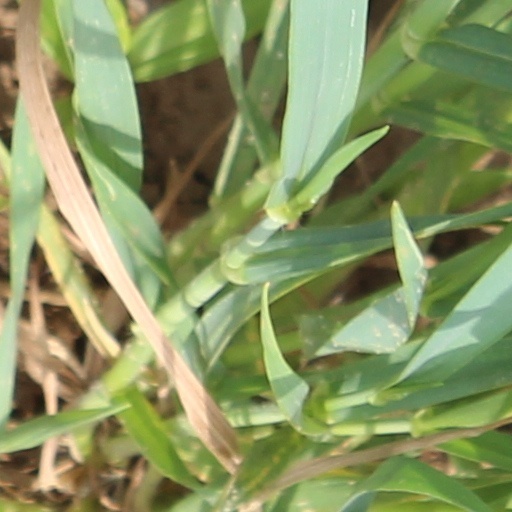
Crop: wheat